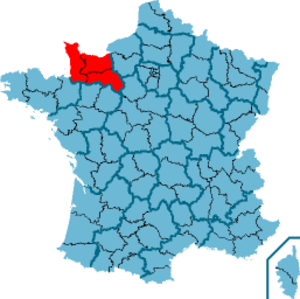
Les élections régionales en Basse-Normandie ont eu lieu les 14 et 21 mars 2010.